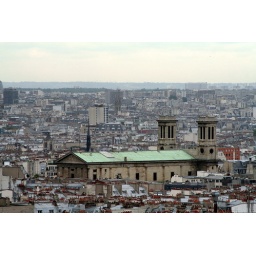
A ship of stone in a sea of houses.